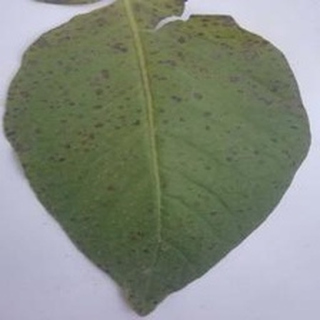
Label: potato_early_blight